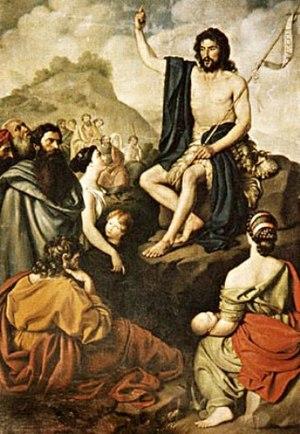
Luigia Mussini-Piaggio, est une artiste-peintre italienne du XIXᵉ siècle.